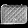
Label: Bag